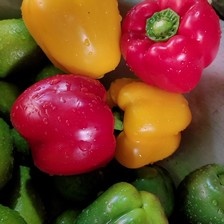
Label: capsicum